Salzburg Protestants

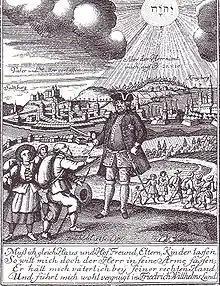
King Friedrich Wilhelm I welcoming the Salzburgers to Prussia

Between April and August 1732, over 20,000 Protestants left Salzburg for Prussia, traveling in twenty-six columns of about 800 emigrants each. The Salzburg Protestants were assessed an emigration tax of 10% of their belongings, which they paid upon departure. Among these assets was about 800,000 Prussian thalers in cash. The emigrants were received by Prussian commissioners, who supplied them with travel money. The migration became a spectacle in the Protestant towns of Germany, whose residents plied the Salzburgers with food and money as they passed through. Several hundred Salzburgers died in the trek across Germany.